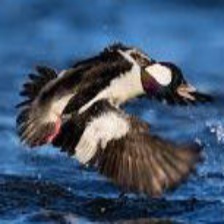
Species: BUFFLEHEAD
Scientific name: BUCEPHALA ALBEOLA
ImageNet parent category: drake